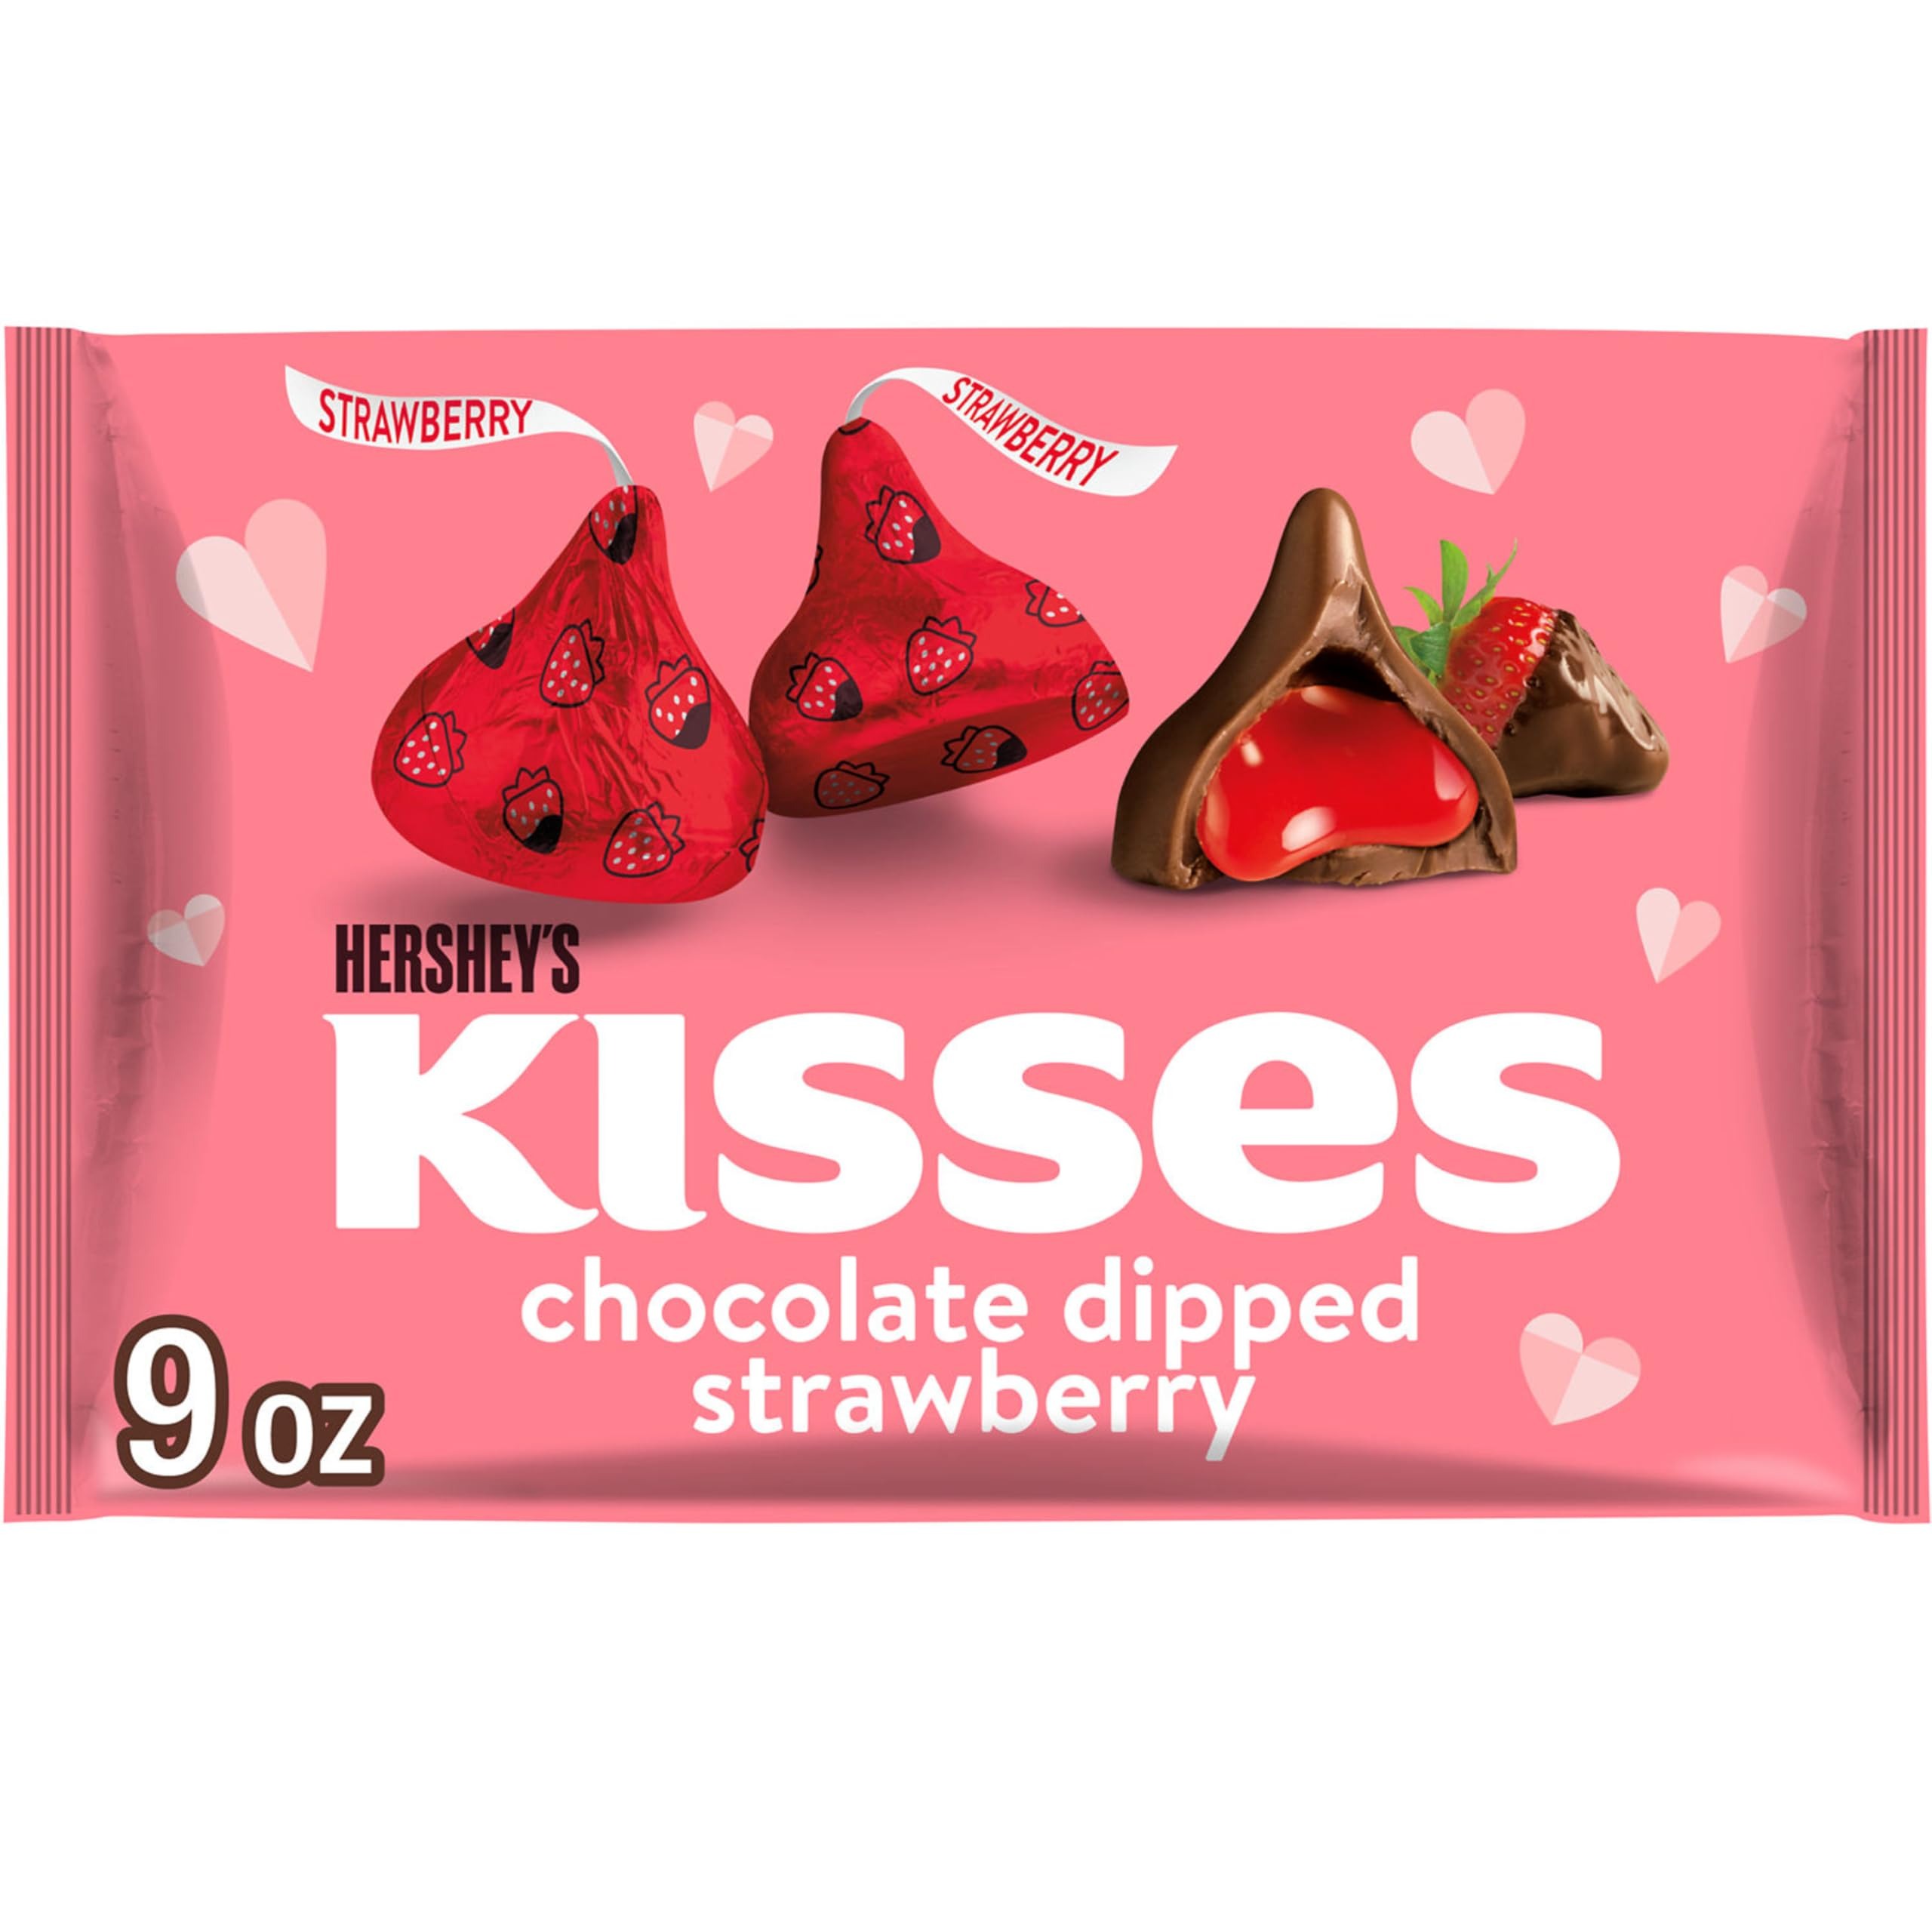
Item Name: HERSHEY'S KISSES Chocolate Dipped Strawberry Flavored, Valentine's Candy Bag, 9 oz
Bullet Point 1: Contains one (1) 9-ounce bag of HERSHEY'S KISSES Chocolate Dipped Strawberry Candy
Bullet Point 2: Stuff candy dishes, snack drawers and lunch boxes all season long with extra creamy milk chocolate HERSHEY'S KISSES treats great for snacking on the go and in place
Bullet Point 3: Kosher chocolate and strawberry flavored center candy individually wrapped in festive red foils with adorable strawberry graphics for lasting freshness and convenience
Bullet Point 4: Fill wedding party dessert tables, anniversary presents and birthday candy bags with HERSHEY'S KISSES extra creamy milk chocolate with strawberry flavored centers candy
Bullet Point 5: Show co-workers, friends and family members how much you care with a classic Valentine's Day candy inside gift bags or attached to greeting cards
Value: 9.0
Unit: Ounce

Price: 7.345